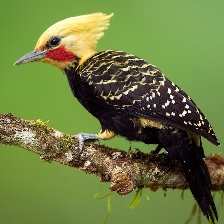
Species: BLONDE CRESTED WOODPECKER
Scientific name: CELEUS FLAVESCENS